Capital of Indonesia

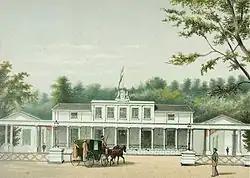
Lithograph of "Paleis Rijswijk" (present-day Istana Negara or State Palace) in the 1880s.

The Dutch colonial settlement of Batavia (present-day Jakarta) was established in 1621. Initially, it was a European-styled walled city crisscrossed by Dutch-style canals in a low-lying coastal swamp area. The poor sanitation and weak water drainage system made the city unhealthy, and it was infested with malaria, cholera, and dysentery. In 1808, Daendels decided to quit the by-then dilapidated and unhealthy Old Town. A new town centre was subsequently built further to the south, near the estate of Weltevreden. Batavia thereby became a city with two centres: Kota, as the hub of business, where the offices and warehouses of shipping and trading companies were located; and Weltevreden, the new home for the government, military, and shops. These two centres were connected by the Molenvliet Canal and a road (now Gajah Mada Road) that ran alongside the waterway.